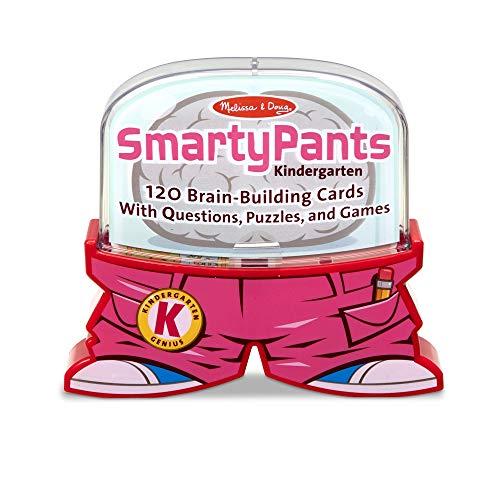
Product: Melissa & Doug Smarty Pants Kindergarten Card Set (Trivia Games, Educational Card Set for Kids, Developed with Educators, 120 Cards, Great Gift for Girls and Boys - Best for 5, 6, and 7 Year Olds)
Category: Toys & Games | Learning & Education | Flash Cards
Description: EDUCATIONAL CARD SET FOR KINDERGARTNERS: The Melissa and Doug Smarty Pants Kindergarten Card Set includes illustrated activities like picture puzzles, math challenges, tongue-twisters, mazes, vocabulary builders, and more.
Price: $12.49
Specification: ProductDimensions:7x6x2inches|ItemWeight:1pounds|ShippingWeight:1pounds(Viewshippingratesandpolicies)|DomesticShipping:ItemcanbeshippedwithinU.S.|InternationalShipping:ThisitemcanbeshippedtoselectcountriesoutsideoftheU.S.LearnMore|ASIN:B007WDU1GG|Itemmodelnumber:5071|Manufacturerrecommendedage:5-7years